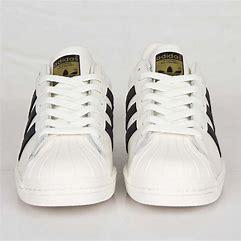
Brand: Adidas
Model: Superstar 80S